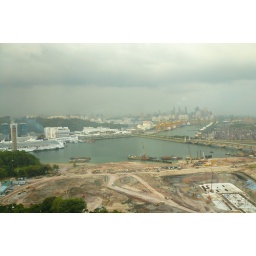
in the sky tower